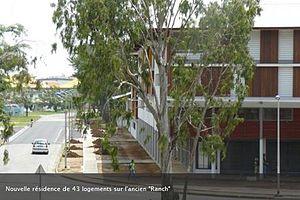
logement neuf à kourou
Kourou est une commune française, située dans le département de la Guyane. Avec 25 189 habitants en 2010, Kourou est la quatrième commune la plus peuplée de ce département d’outre-mer derrière Cayenne, Saint-Laurent-du-Maroni et Matoury.